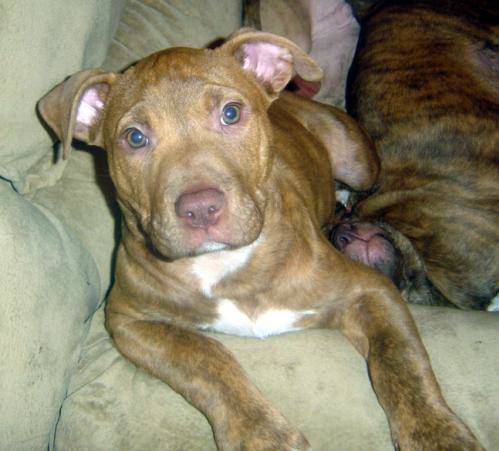
Label: dog